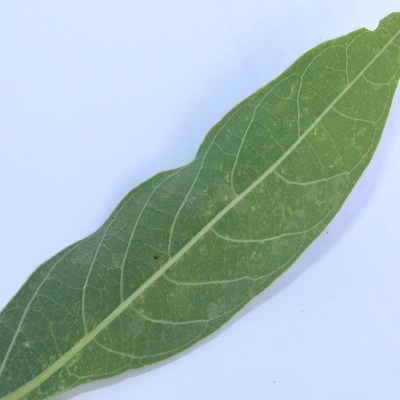
Crop: Cassava
Condition: green mite